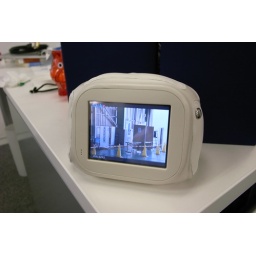
chumby on my desk in news2u office